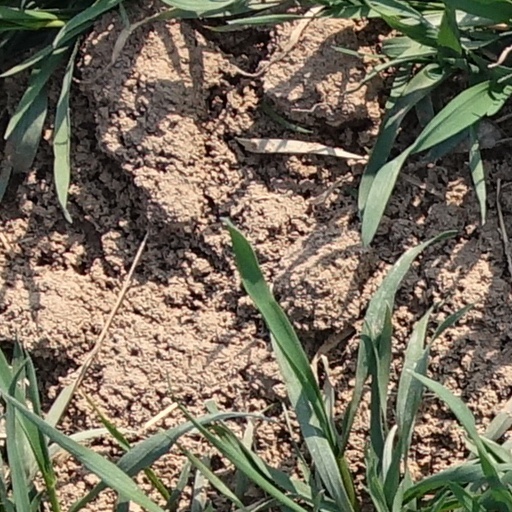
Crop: wheat